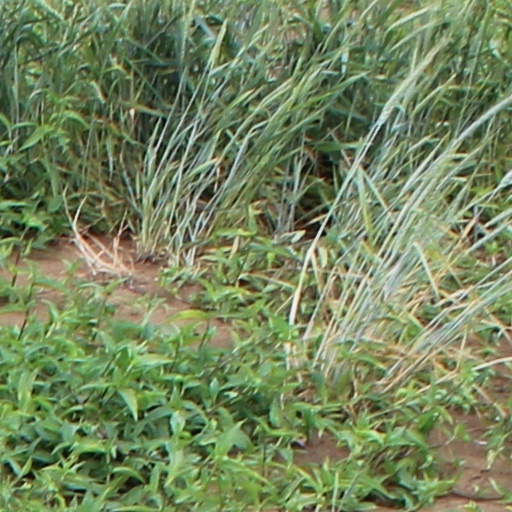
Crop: wheat